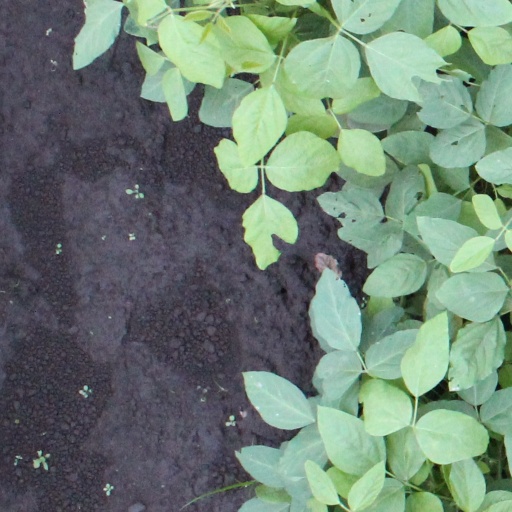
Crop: soybean